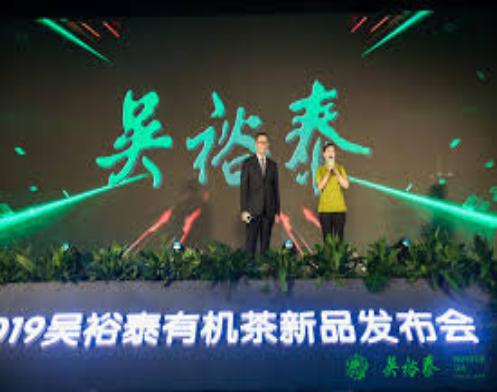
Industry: Food